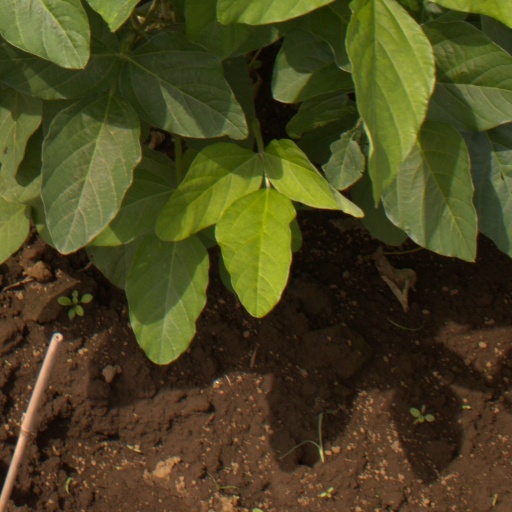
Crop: soybean